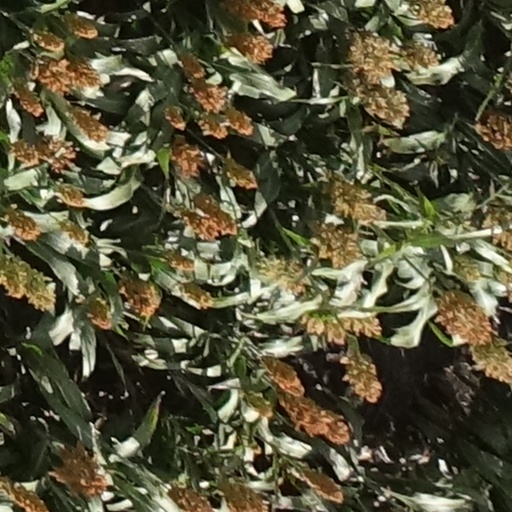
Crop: sorghum